Ascanius

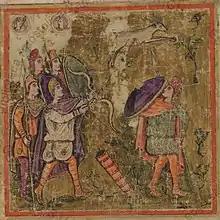
Ascanius shooting Sylvia's stag, in the 5th-century Roman Vergil manuscript

Dionysius however, identified Julus as a son of Ascanius who disputed the succession of the kingdom of Alba Longa with Silvius, upon the death of Ascanius.